County Mayo

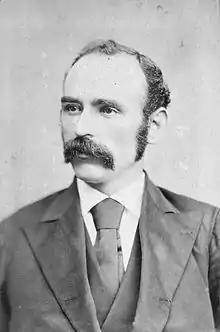
Michael Davitt spearheaded rural agrarian agitation as a leading figure in the Land League

During the early years of the 19th century, famine was a common occurrence, particularly where population pressure was a problem. The population of Ireland grew to over eight million people prior to the Irish Famine (or Great Famine) of 1845–47. The Irish people depended on the potato crop for their sustenance. Disaster struck in August 1845, when a killer fungus (later diagnosed as Phytophthora infestans) started to destroy the potato crop. When widespread famine struck, about a million people died and a further million left the country. People died in the fields of starvation and disease. The catastrophe was particularly bad in County Mayo, where nearly ninety per cent of the population depended on the potato as their staple food. By 1848, Mayo was a county of total misery and despair, with any attempts at alleviating measures in complete disarray.